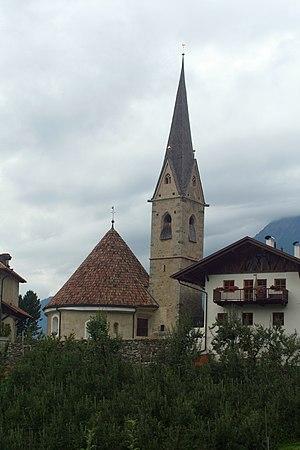
L'église Saint-Georges de Scena est une église catholique romaine à nef circulaire romane du XIIᵉ siècle située à Scena dans le Tyrol du Sud, en Italie. Elle est décorée de fresques du XIVᵉ siècle. Le retable en style gothique tardif est attribué à l'atelier Hans Schnatterpeck. Un objet rare et particulièrement remarquable est la sculpture en bois baroque de sainte Wilgeforte, vierge barbue crucifiée, légendaire sainte de la piété populaire.